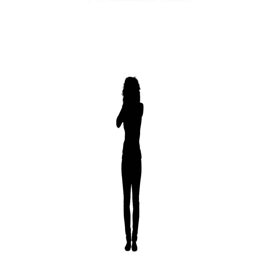
a silhouette of a woman moving and dancing against a white background